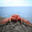
Label: cra